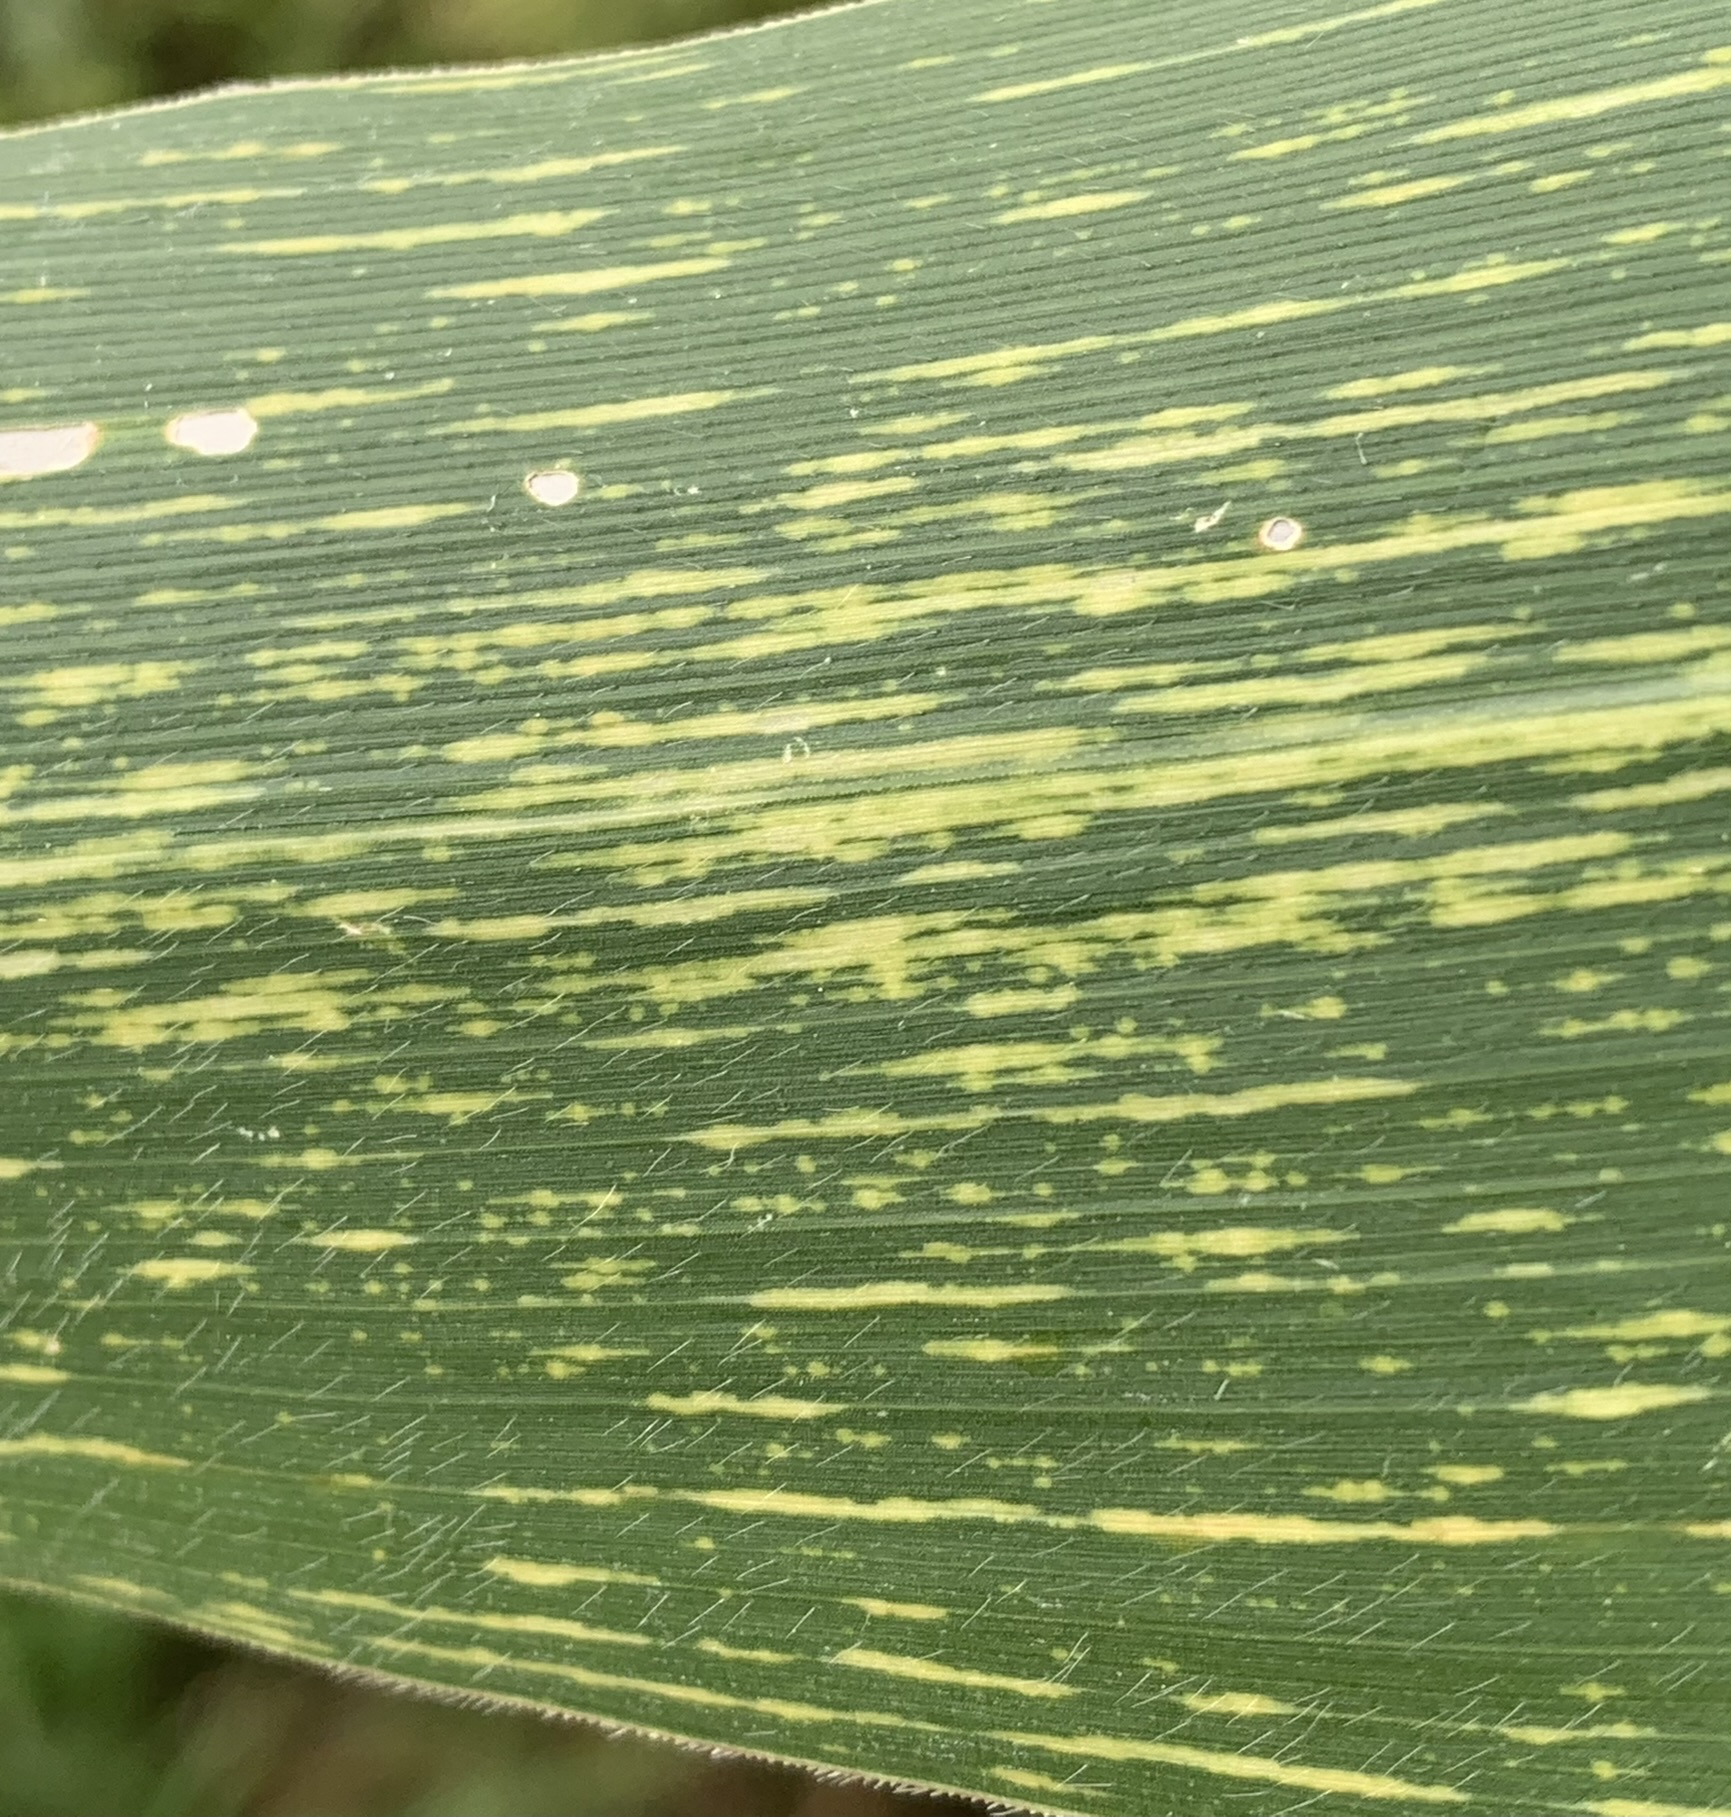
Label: MSV